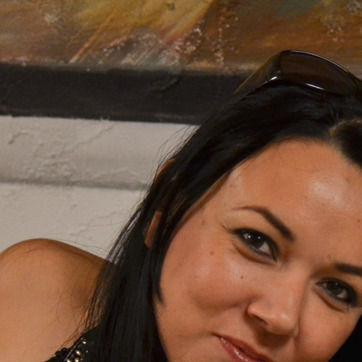
Material: hair